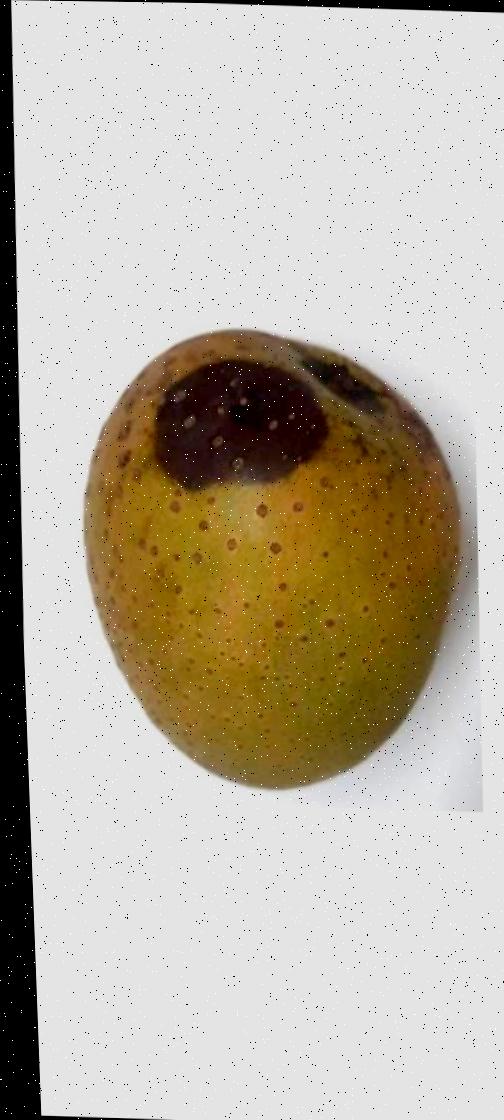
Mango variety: Gourmoti